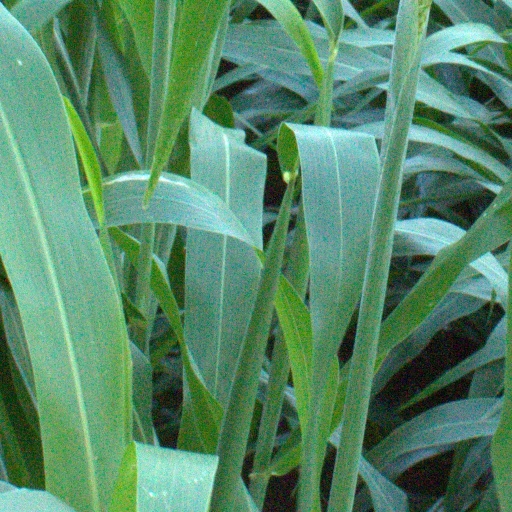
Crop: sorghum